Question: Please indicate a possible affordance area of the bench that can be used for sitting
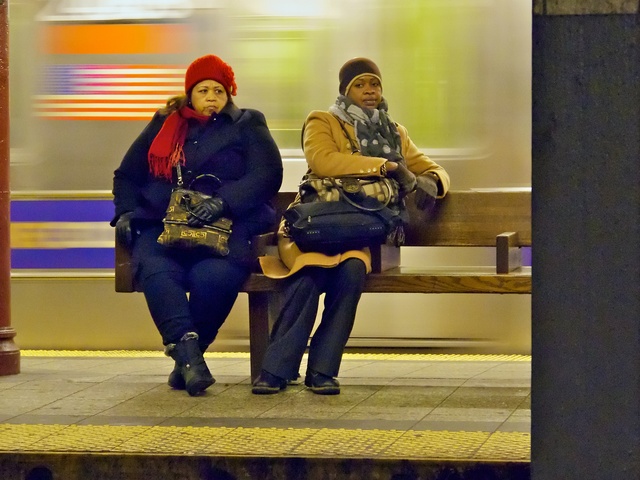
Answer: [125.5, 252.5, 532.5, 275.5]